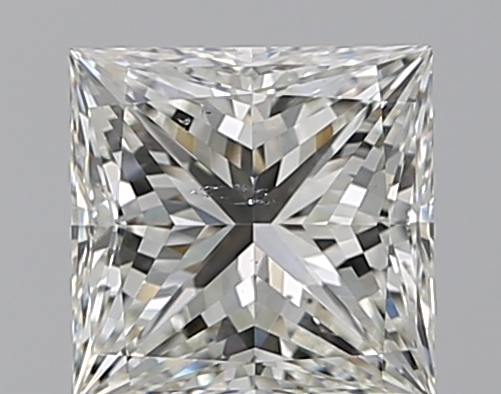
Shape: princess
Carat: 2.03
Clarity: SI1
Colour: I
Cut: EX
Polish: EX
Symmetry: EX
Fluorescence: N
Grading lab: GIA
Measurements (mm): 6.97 x 6.92 x 4.98